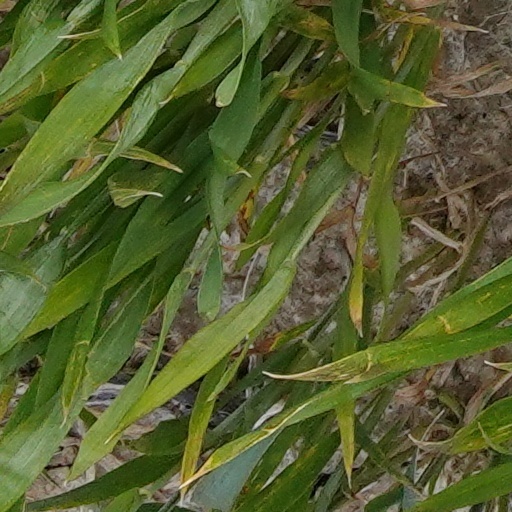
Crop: wheat